Ontario Highway 6

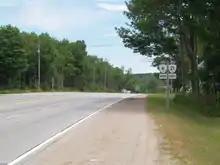
Highway 6 begins its concurrency with Highway 21 in Springmount, east of Owen Sound. The two highways form the only wrong-way concurrency in the provincial highway network.

As Highway 6 leaves Guelph and heads northwards through Wellington County, it narrows to two lanes and passes through farmland. The route meanders northward for before entering Fergus, where it meets County Road 18 and County Road 19. North of Fergus, Highway 6 winds northwest for another 17 kilometres into Arthur meeting County Road 109 (former Highway 9) just south of the town. After exiting Arthur, the route continues northwest for before entering Mount Forest and meeting an intersection with Highway 89.